Joseph Gordon-Levitt

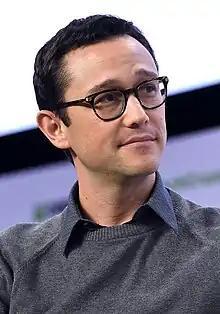
Gordon-Levitt in 2019

Joseph Leonard Gordon-Levitt (born February 17, 1981) is an American actor. He has received various accolades, including nominations for the Golden Globe Award for Best Actor in a Motion Picture – Musical or Comedy for his leading performances in "500 Days of Summer" (2009) and "50/50" (2011). He is the founder of the online media platform HitRecord whose projects such as "HitRecord on TV" (2014–15) and "Create Together" (2020) won him two Primetime Emmy Awards in the category of Outstanding Interactive Program.